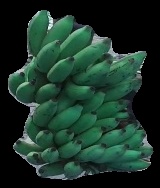
Variety: elakki-bale
Grade: grade3